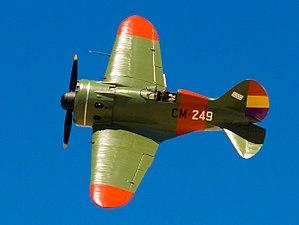
Le Polikarpov I-16 Ishak était un avion de chasse soviétique, qui vola pour la première fois en décembre 1933, et entra en service en 1935.
Frank Glasgow Tinker est un pilote de chasse américain, qui a combattu dans les rangs des Fuerzas Aéreas de la República Española en 1937, au début de la Guerre civile espagnole, et s'est particulièrement distingué.